Ploubazlanec

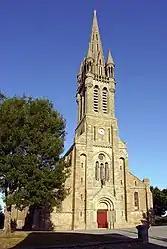
The church of Ploubazlanec

Ploubazlanec is a commune in the Côtes-d'Armor department in Brittany in northwestern France.